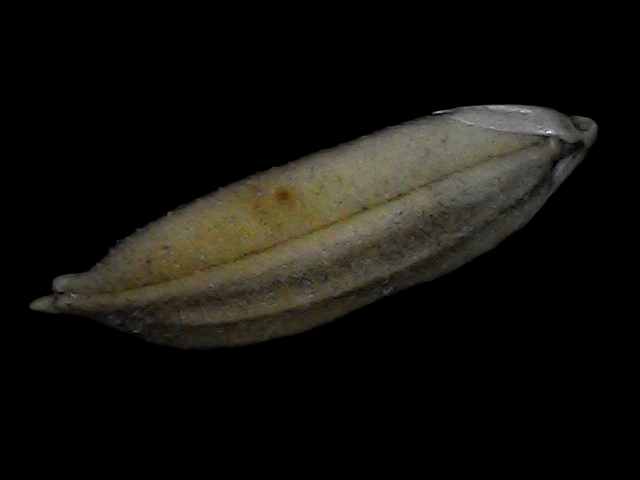
Rice variety: Bd72